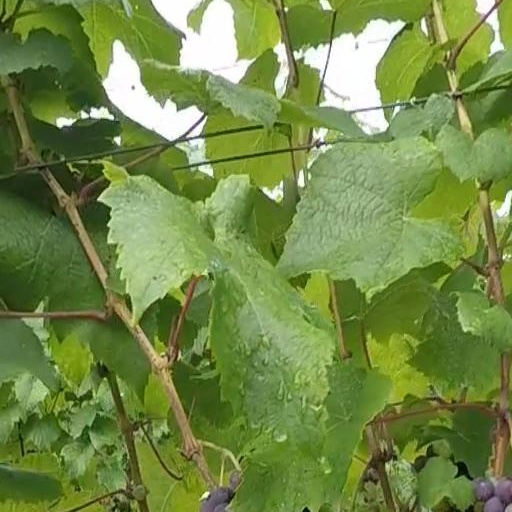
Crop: grape